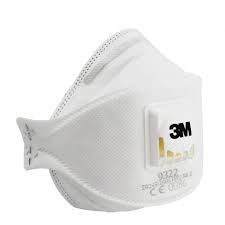
Waste category: trash